Loretta Perfectus Walsh

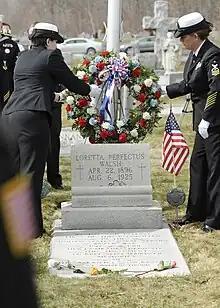
U.S. Naval servicewomen holding a wreath-laying ceremony at Walsh's resting-place

In 1917, women had served in the United States military as nurses since 1901. However, despite their uniforms, Army and Navy nurses were civilian employees with few benefits. For example, women lacked "relative ranks" and insignia, retirement pension, disability pension if injured in the line of duty. On enlisting in the Navy in early 1917, Walsh became a Yeoman (F), commonly called Yeomanettes. Yeomanettes primarily served in clerical positions. As a non-nurse, Walsh was the first of 13,000 World War I yeoman females entitled to receive the same benefits and responsibilities as men, including identical pay.